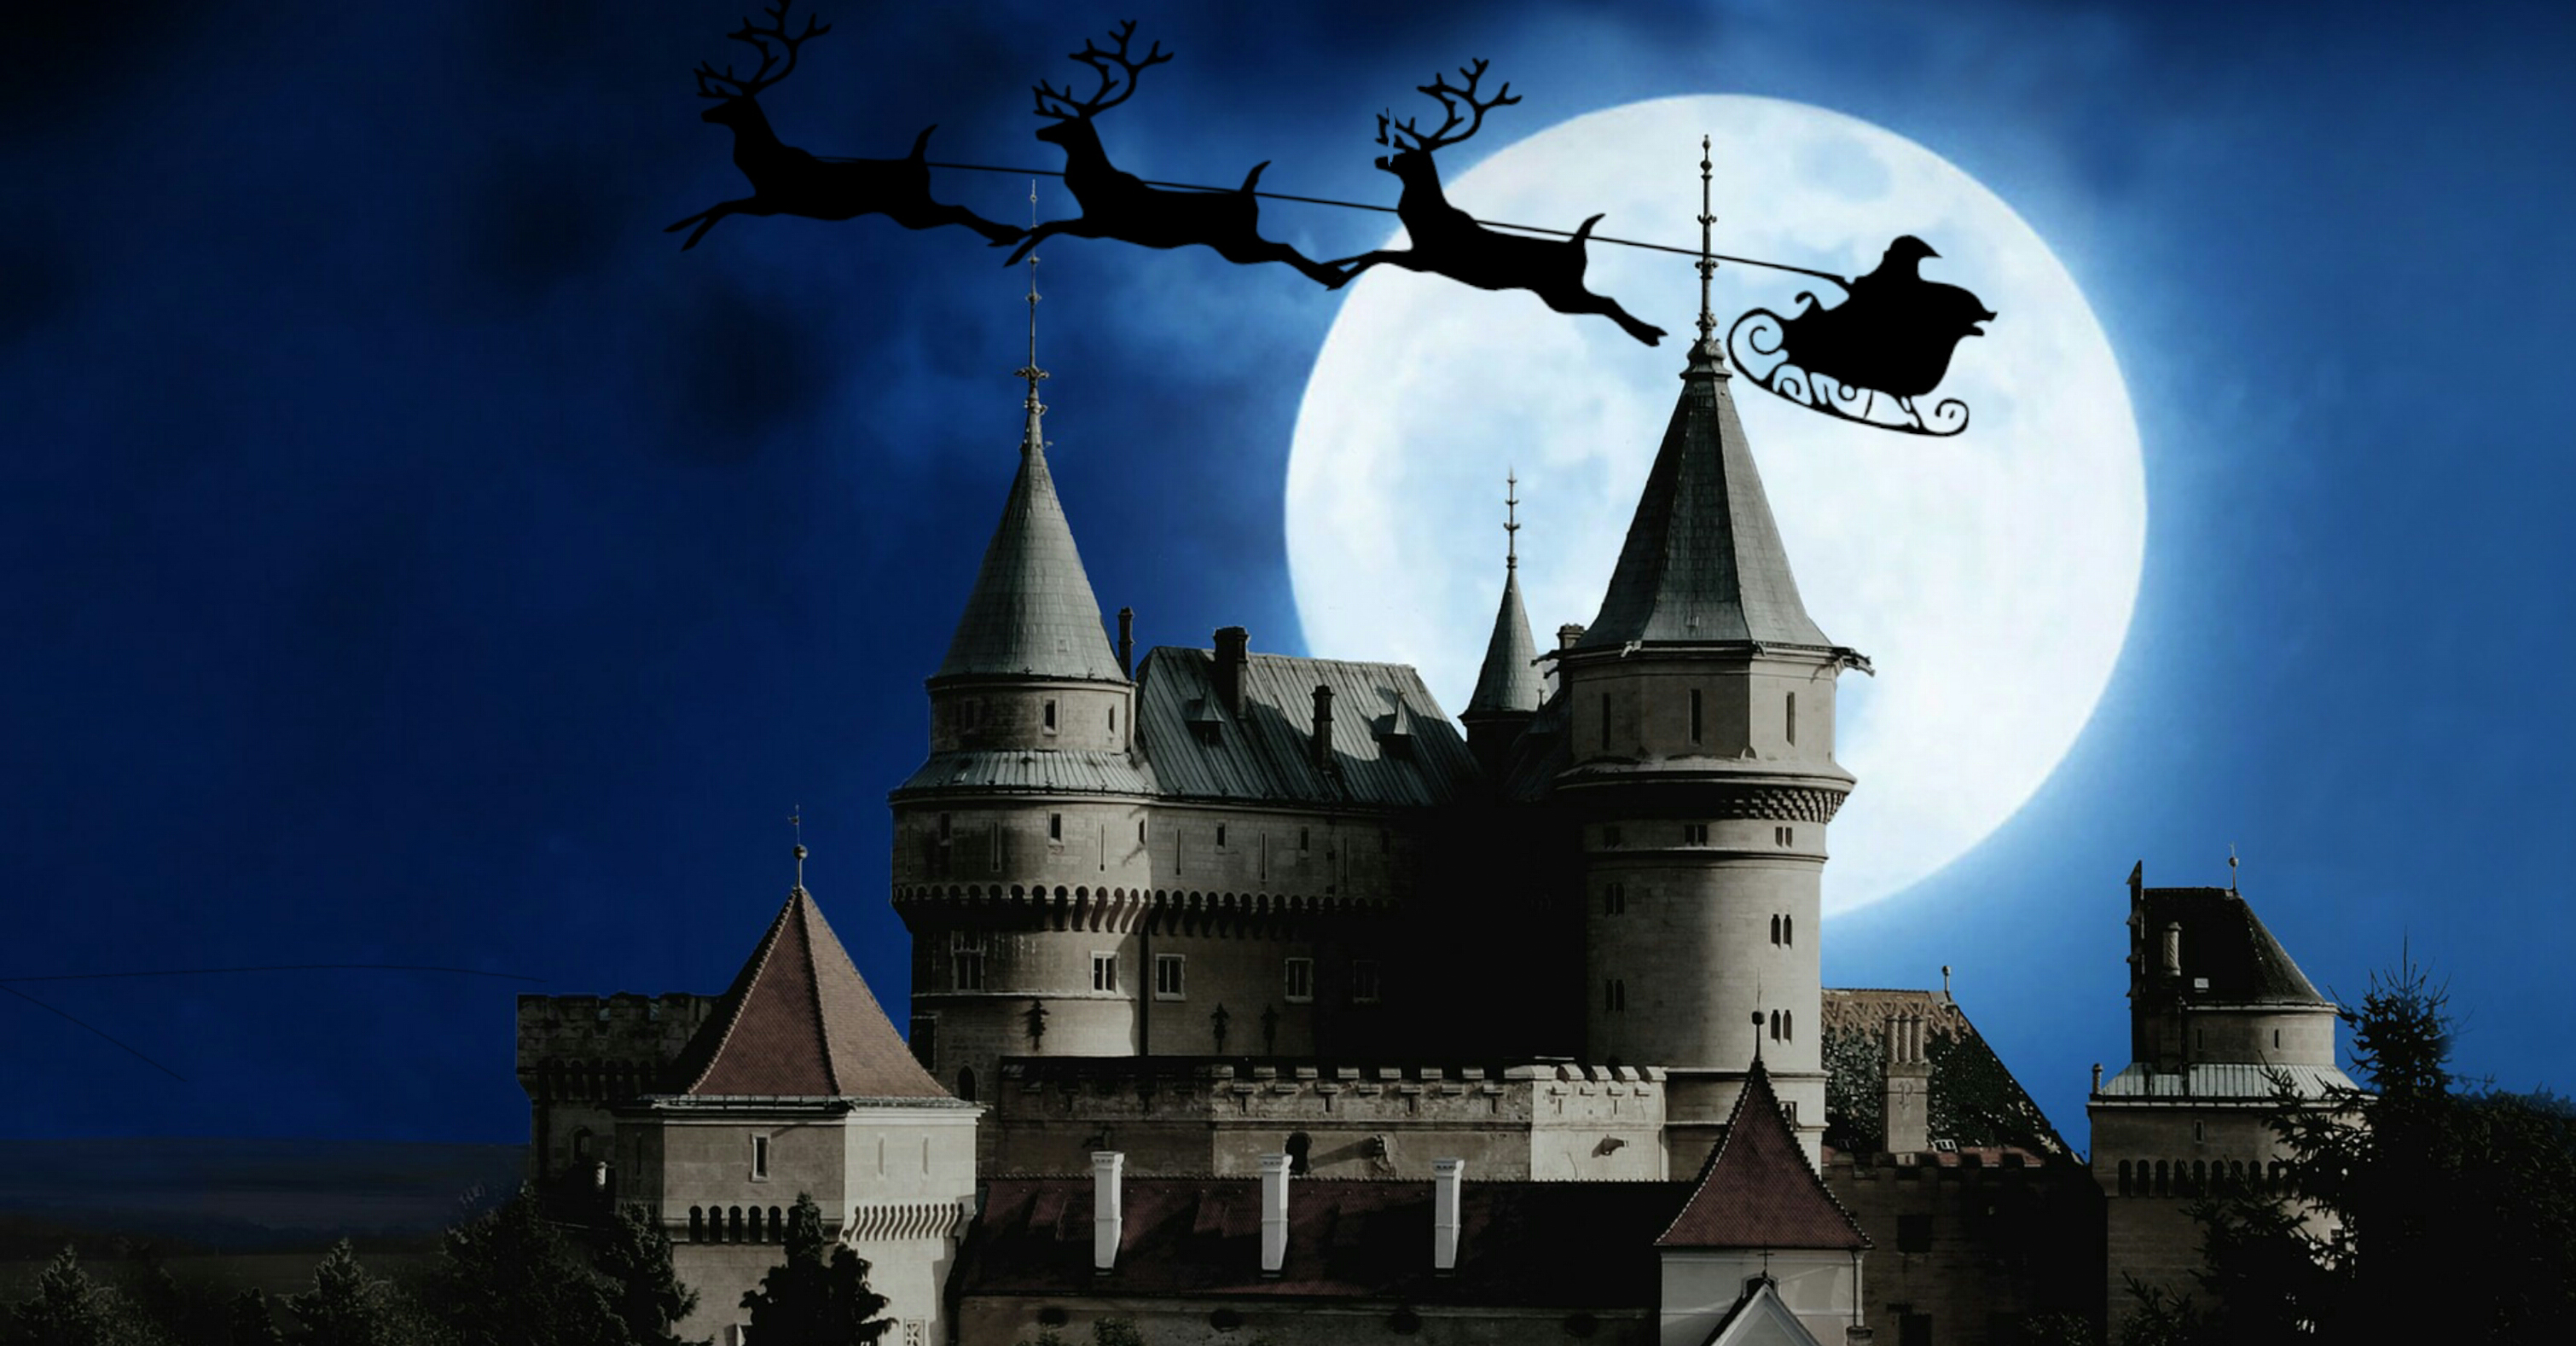
santa, claus, christmas, reindeer, sledge, flying, night, sleigh, moon, santa claus, december, newyear, happy new year, castle, panoramic, magic, wishes, gift, sky, building, chateau, tourist attraction, tower, computer wallpaper, tree